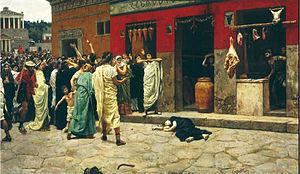
Appius Claudius Crassus Regillensis Sabinus est un homme politique romain du Vᵉ siècle av. J.-C., consul en 451 av. J.-C. et président des deux collèges de décemvir entre 451 et 449 av. J.-C.
Un décemvir à pouvoir consulaire est un membre d'un des deux collèges de dix hommes qui ont eu pour mission la rédaction de la Loi des XII tables entre 451 et 449 av. J.-C., premier corps de lois rédigé de la Rome antique.